Monastery of Santa Cruz la Real

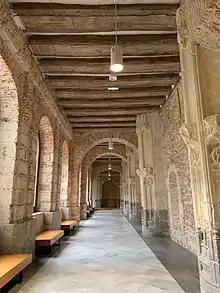
Renovated IE University hall

The renovations by Juan Guas (an "architect who worked for the Crown of Castile between 1453 and 1496"), changed the building's style from Romanesque to a "Gothic-Isabelline style … with the Catholic Monarchs as one of the central motifs."